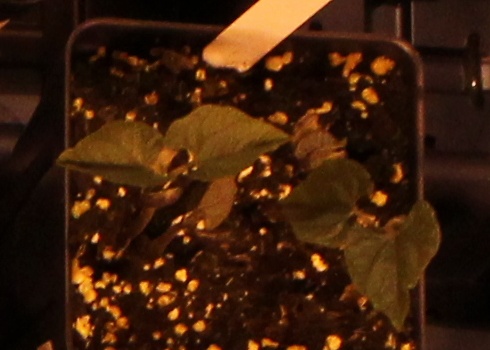
Label: Blackbean